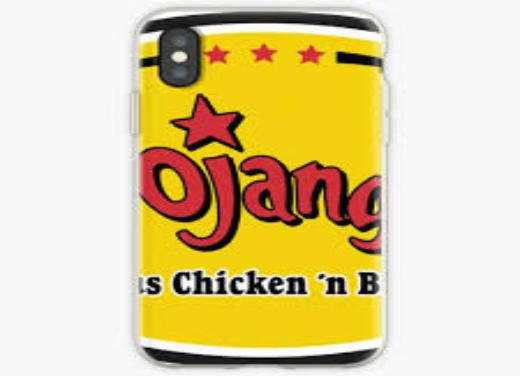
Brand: Bojangles' Famous Chicken 'n Biscuits
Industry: Food